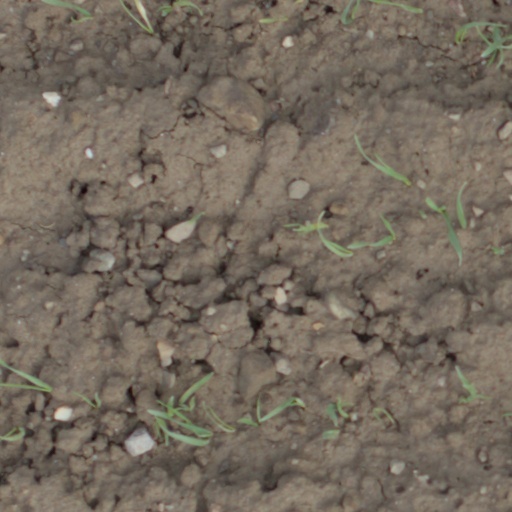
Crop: wheat